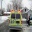
Label: ambulance